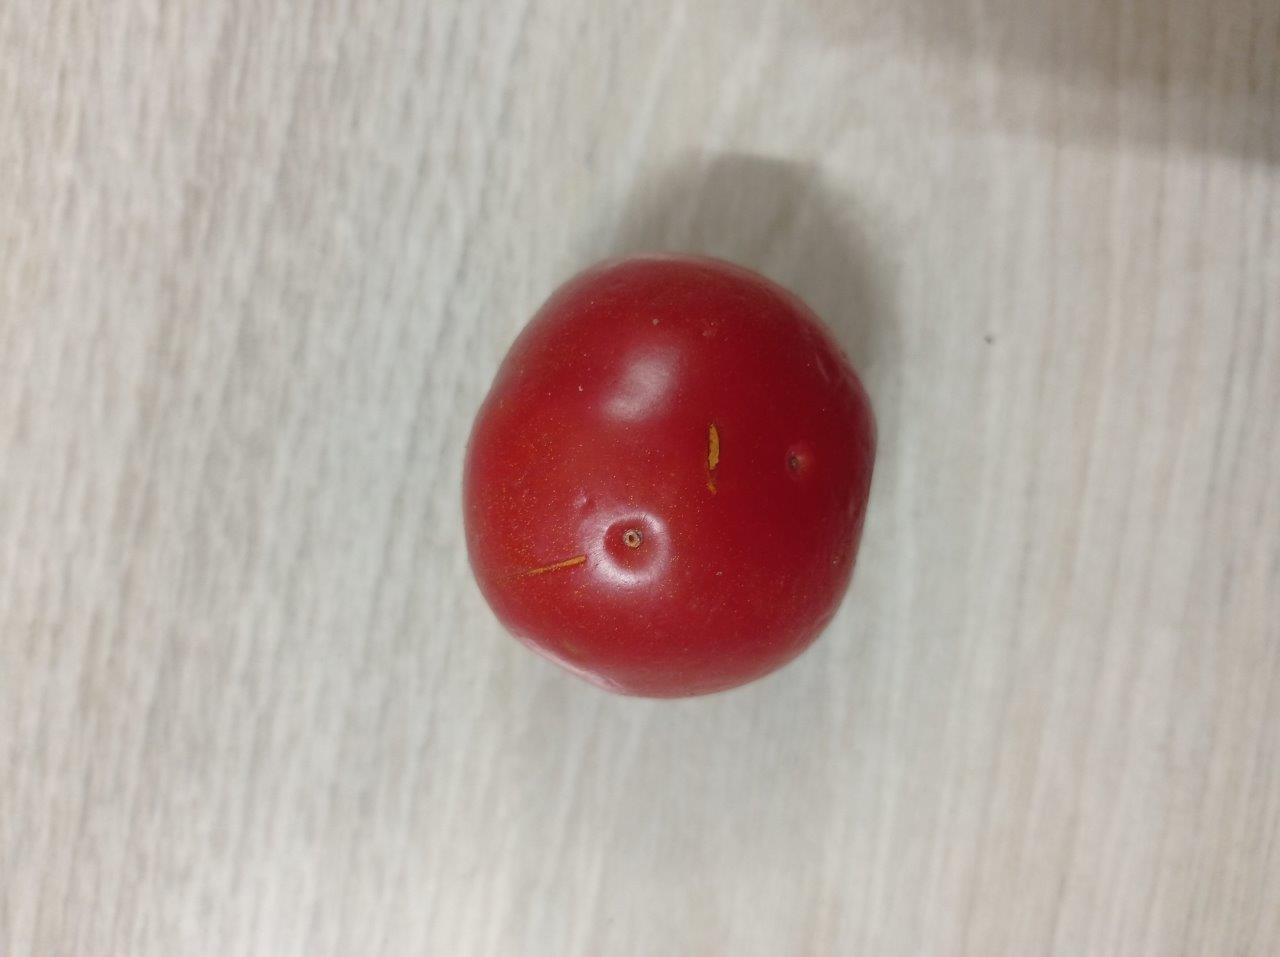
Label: Fresh